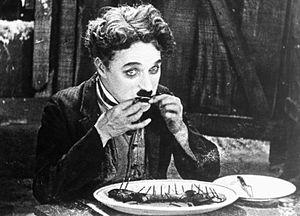
Charles Spencer Chaplin, dit Charlie Chaplin [ˈt͡ʃɑːli ˈt͡ʃæplɪn], né le 16 avril 1889 probablement à Londres et mort le 25 décembre 1977 à Corsier-sur-Vevey, est un acteur, réalisateur, scénariste, producteur et compositeur britannique.